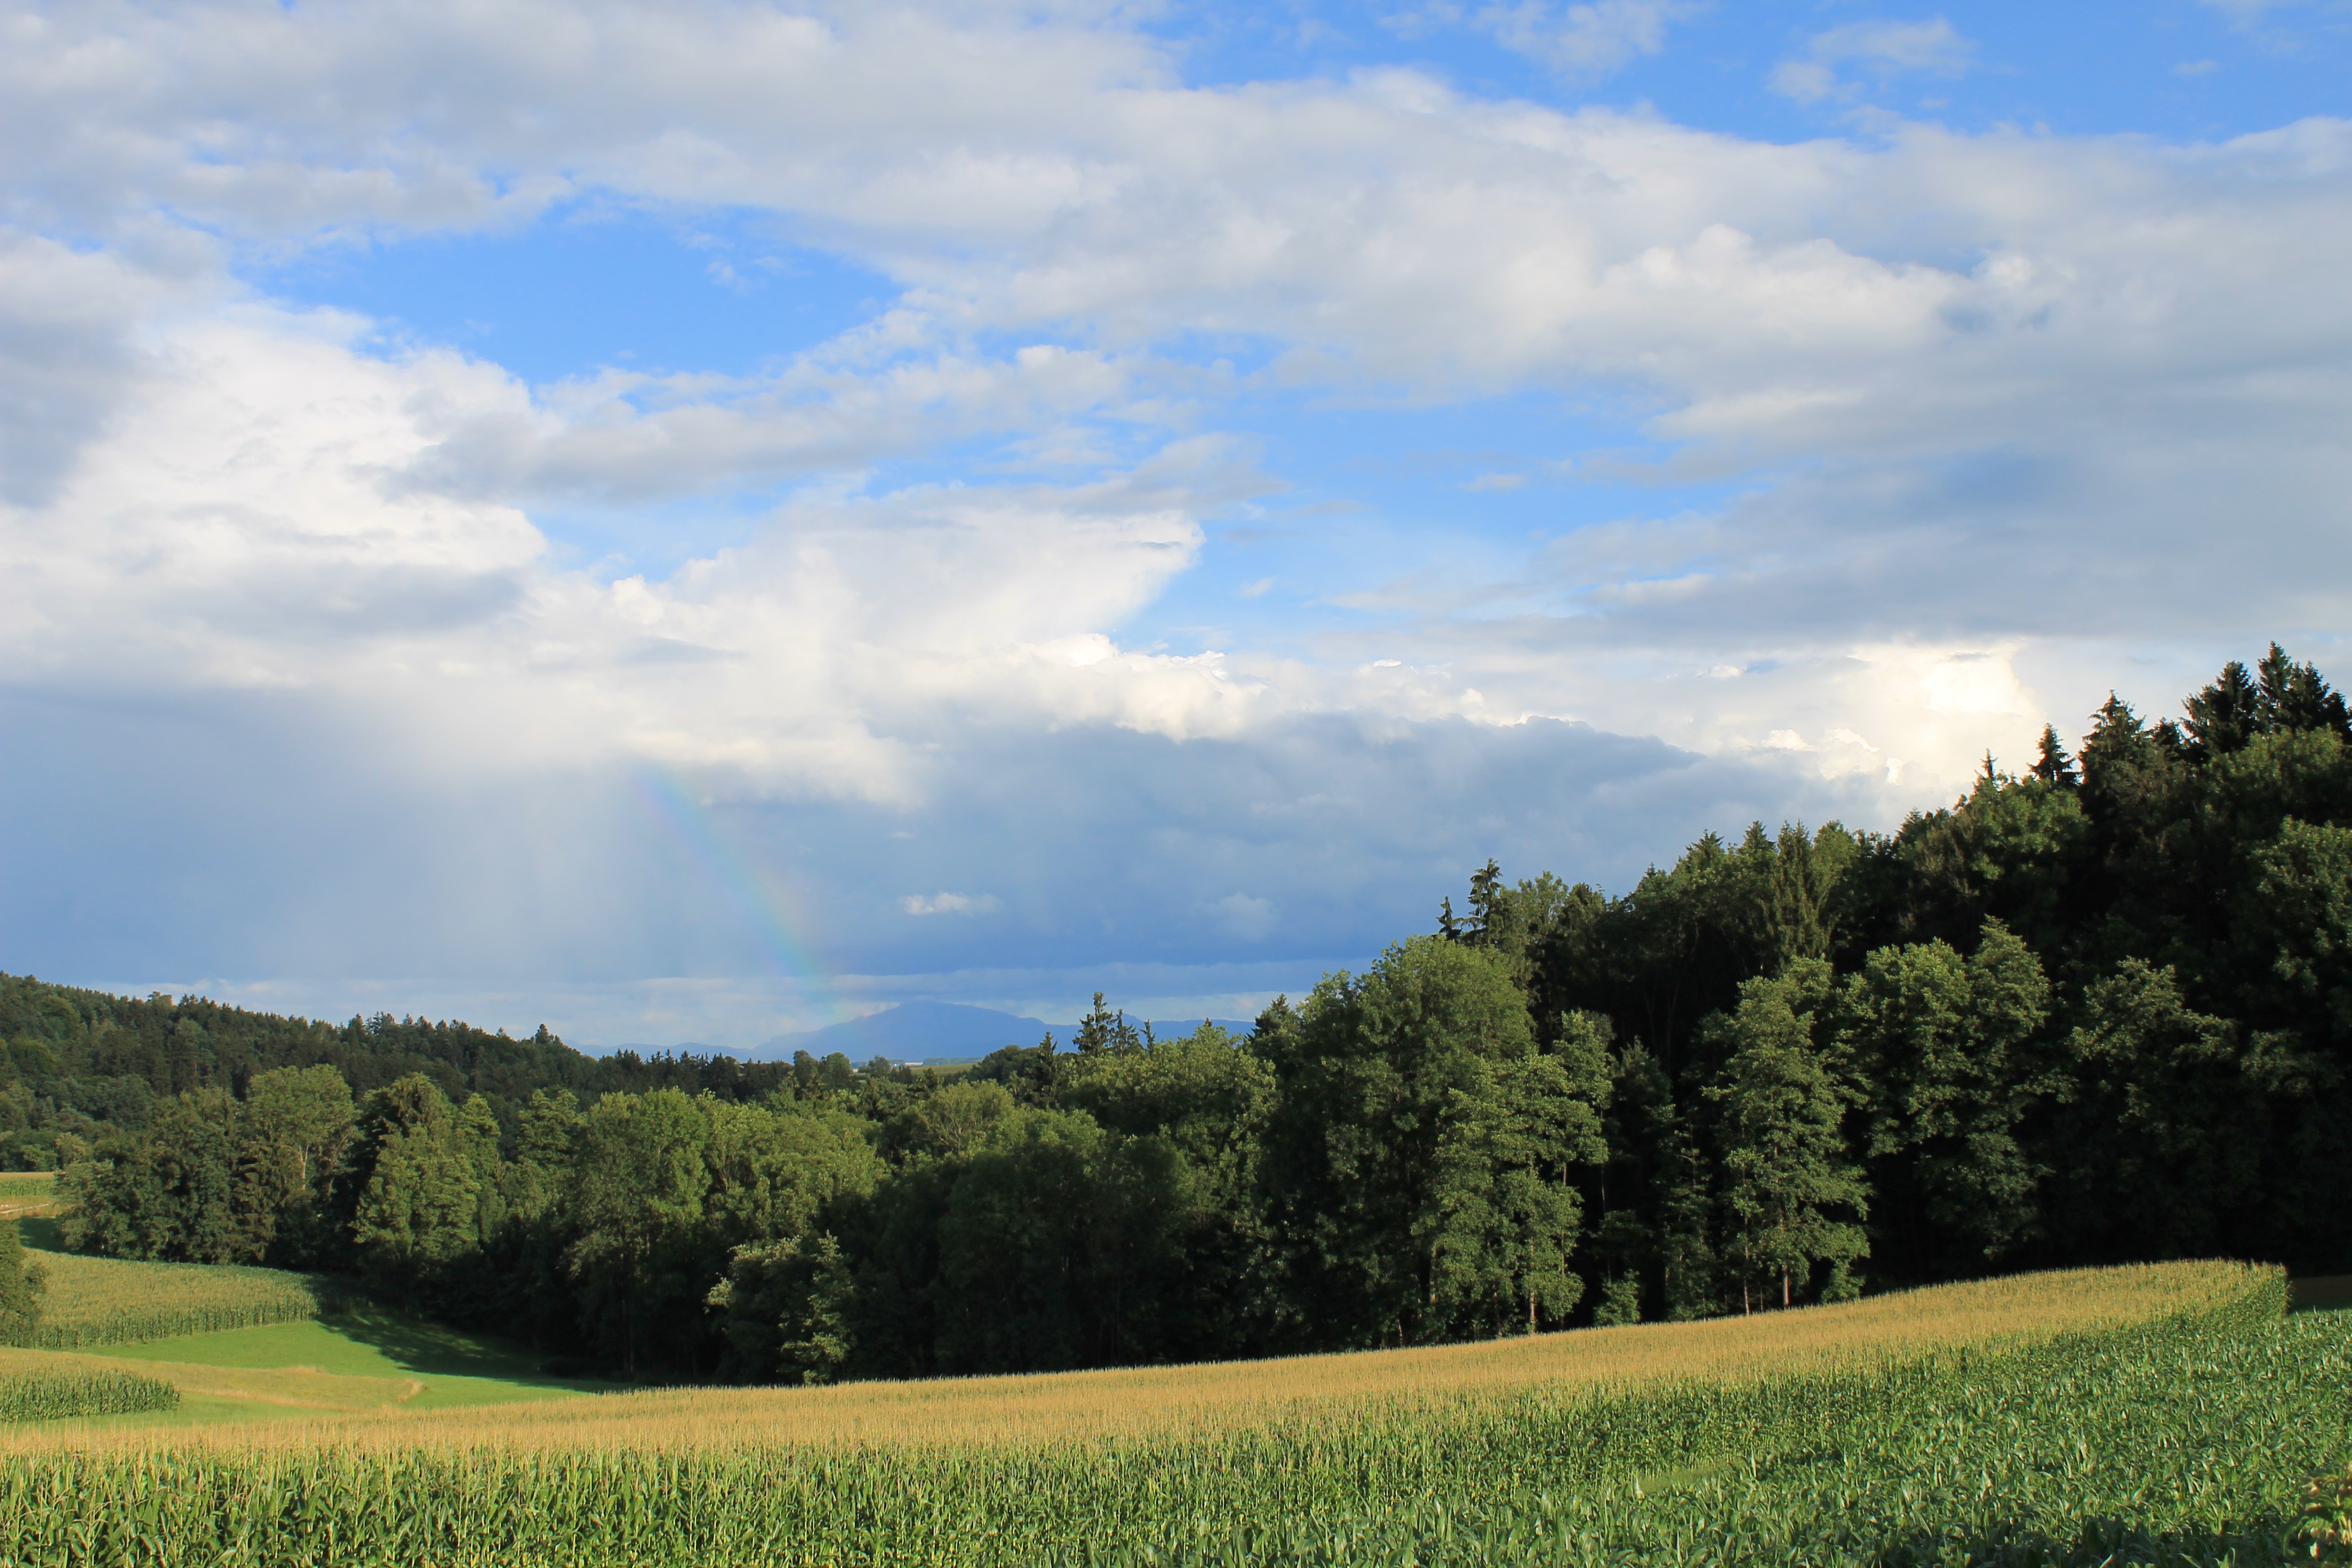
landscape, tree, nature, forest, grass, horizon, mountain, cloud, plant, sky, field, lawn, meadow, prairie, sunlight, hill, flower, mountain range, panorama, green, pasture, agriculture, plain, clouds, grassland, habitat, ecosystem, rural area, meteorological phenomenon, natural environment, geographical feature, woody plant, mountainous landforms